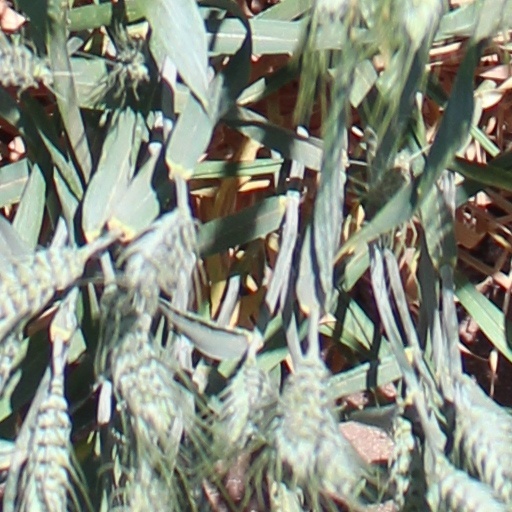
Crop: wheat